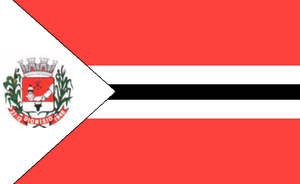
Dionísio est une municipalité brésilienne de l'État du Minas Gerais et la Microrégion d'Ipatinga.